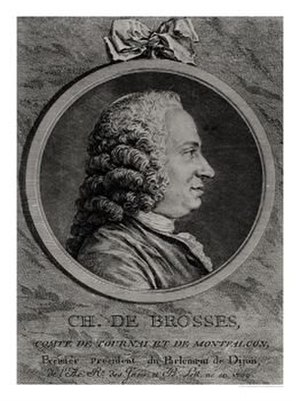
Charles de Brosses
Charles de Brosses, comte de Tournay, baron de Montfalcon, seigneur de Vezins et de Prevessin var en fransk forfatter.